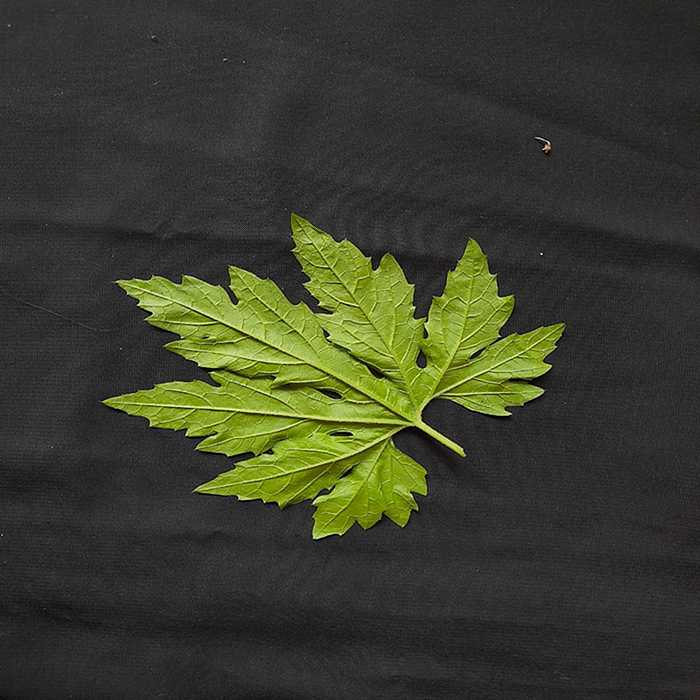
Plant: Bitter Gourd
Label: Fresh leaf